Ludwig II (2012 film)

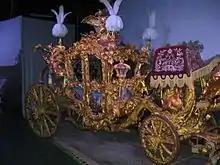
The carriage used by Ludwig in the film

Crown Prince Ludwig suffers under the authoritarian education of his father King Maximilian II and has no interest in his militaristic attitude. In addition, because of his love for music and the fine arts, Ludwig repeatedly incurs the displeasure of his father. For Ludwig, art is more important than daily bread.